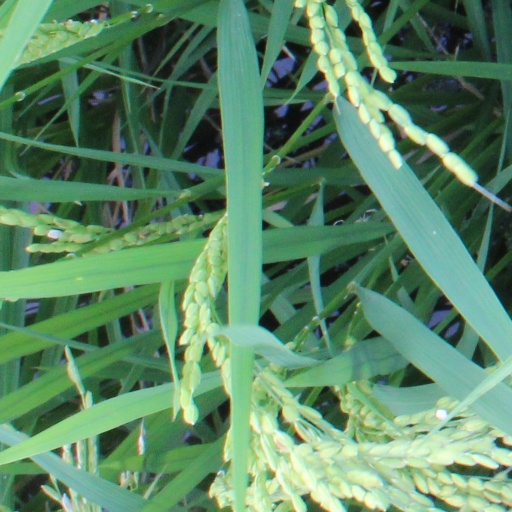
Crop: rice